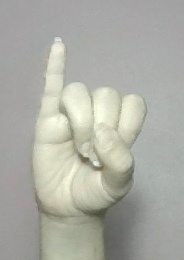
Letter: meem